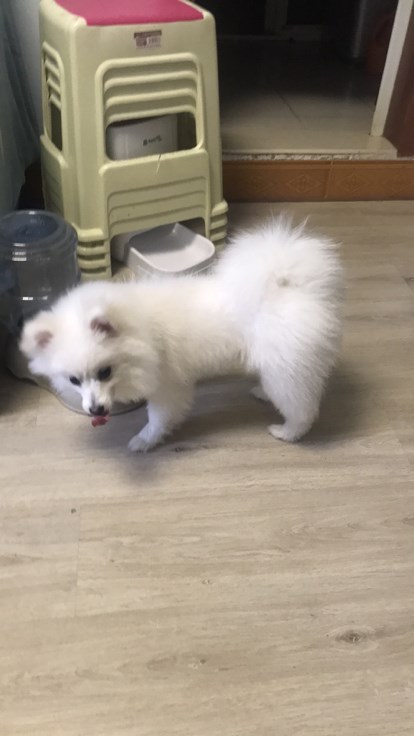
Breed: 1936-n000005-Pomeranian